Dance of Ganesha

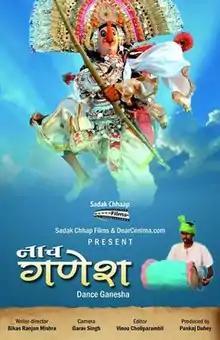

Dance of Ganesha, also known as "Naach Ganesh" is a 2011, Indian short film directed by Bikas Ranjan Mishra, and produced by Pankaj Dubey. The film had its world premiere at the 16th Busan International Film Festival.